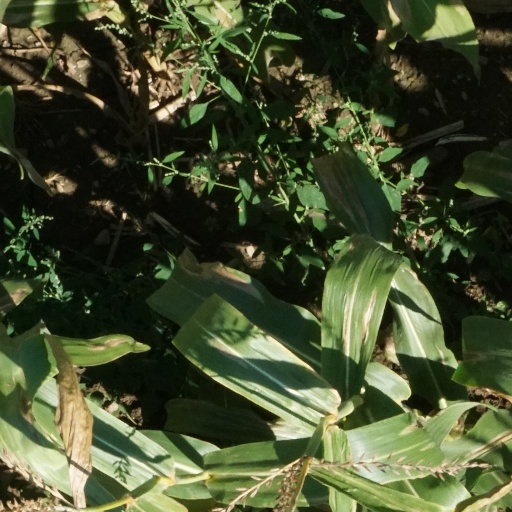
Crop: maize; corn